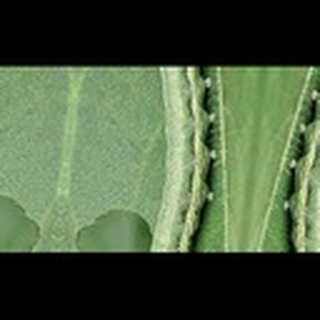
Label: cotton_army_worm